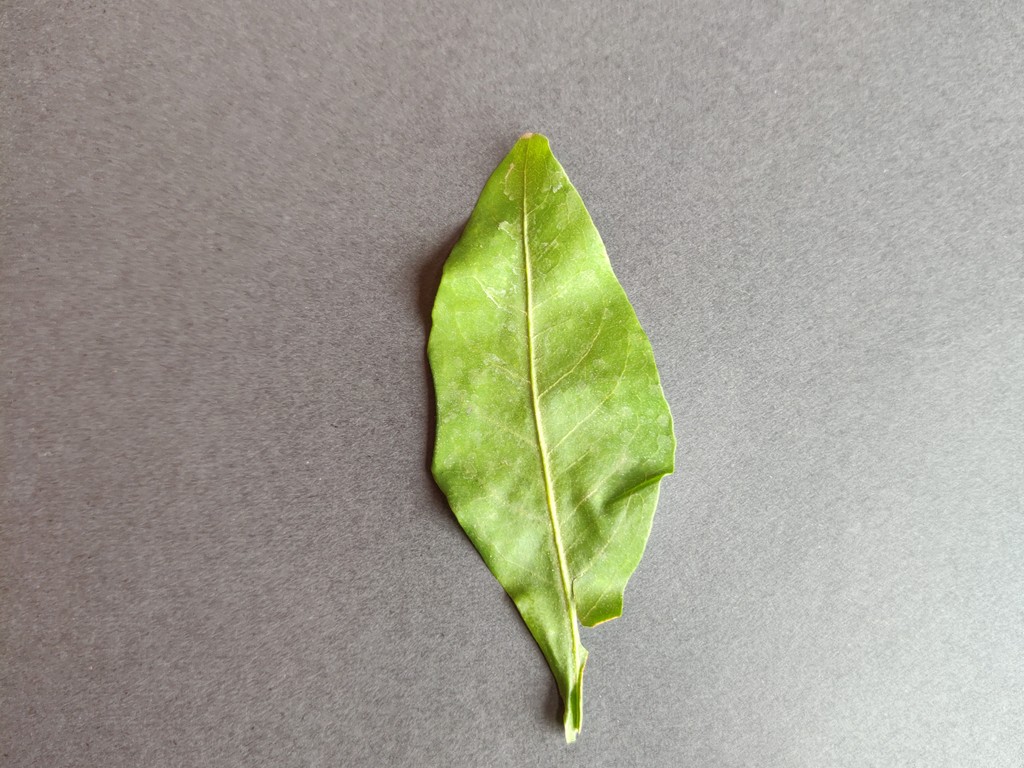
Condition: Healthy
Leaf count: single
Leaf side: front